Mitchell Weiser

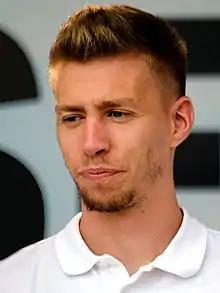
Weiser in 2018

Mitchell-Elijah Weiser (born 21 April 1994) is a professional footballer who plays as a right-back or right wing-back for Bundesliga club Werder Bremen.